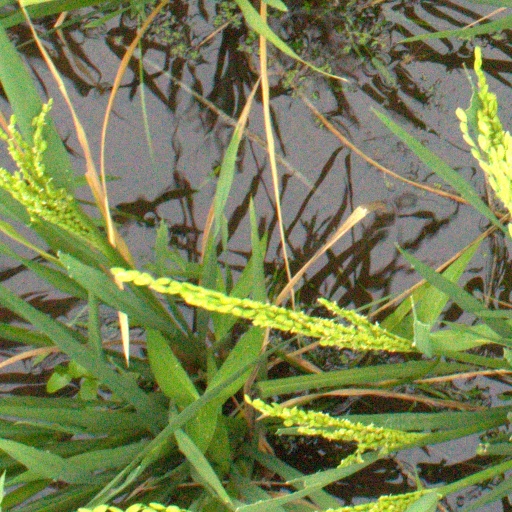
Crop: rice